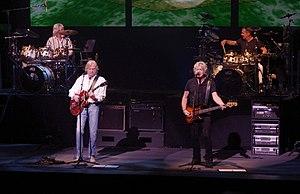
The Moody Blues est un groupe rock britannique, originaire de Birmingham, en Angleterre, qui compte notamment parmi ses innovations une fusion sans précédent de la musique rock/pop avec la musique classique orchestrale, prémices du rock progressif.